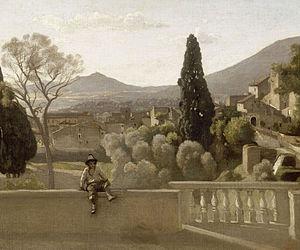
Camille Corot, né Jean-Baptiste Camille Corot le 16 juillet 1796 à Paris où il est mort le 22 février 1875, est un peintre et graveur français.
Tivoli est une ville de la province de Rome, dans la région du Latium, en Italie. Très ancienne cité datant d'avant la colonisation romaine, elle fut, selon la tradition et quelques éléments archéologiques, fondée en 1215 av. J.-C., bien que ses plus anciens vestiges, que constituent les murs d'enceinte, datent du IVᵉ siècle av. J.-C. Elle connut, sous le nom de « Tibur », un apogée durant la période romaine, avec la construction par l'empereur Hadrien de sa résidence de villégiature, la villa d'Hadrien, au début du IIᵉ siècle. Durant toute cette période, la ville s'enrichit grâce à l'extraction de travertin, servant à la construction des palais romains, et également grâce à ses eaux thermales réputées. De la Renaissance au XIXᵉ siècle, divers cardinaux et papes relèvent l'attrait de la ville par la construction de la villa d'Este, qui reste l'un des plus importants exemples et modèles de jardins d'eau de cette période, ayant attiré de très nombreux artistes européens, peintres, poètes ou musiciens voyageant dans la campagne romaine.